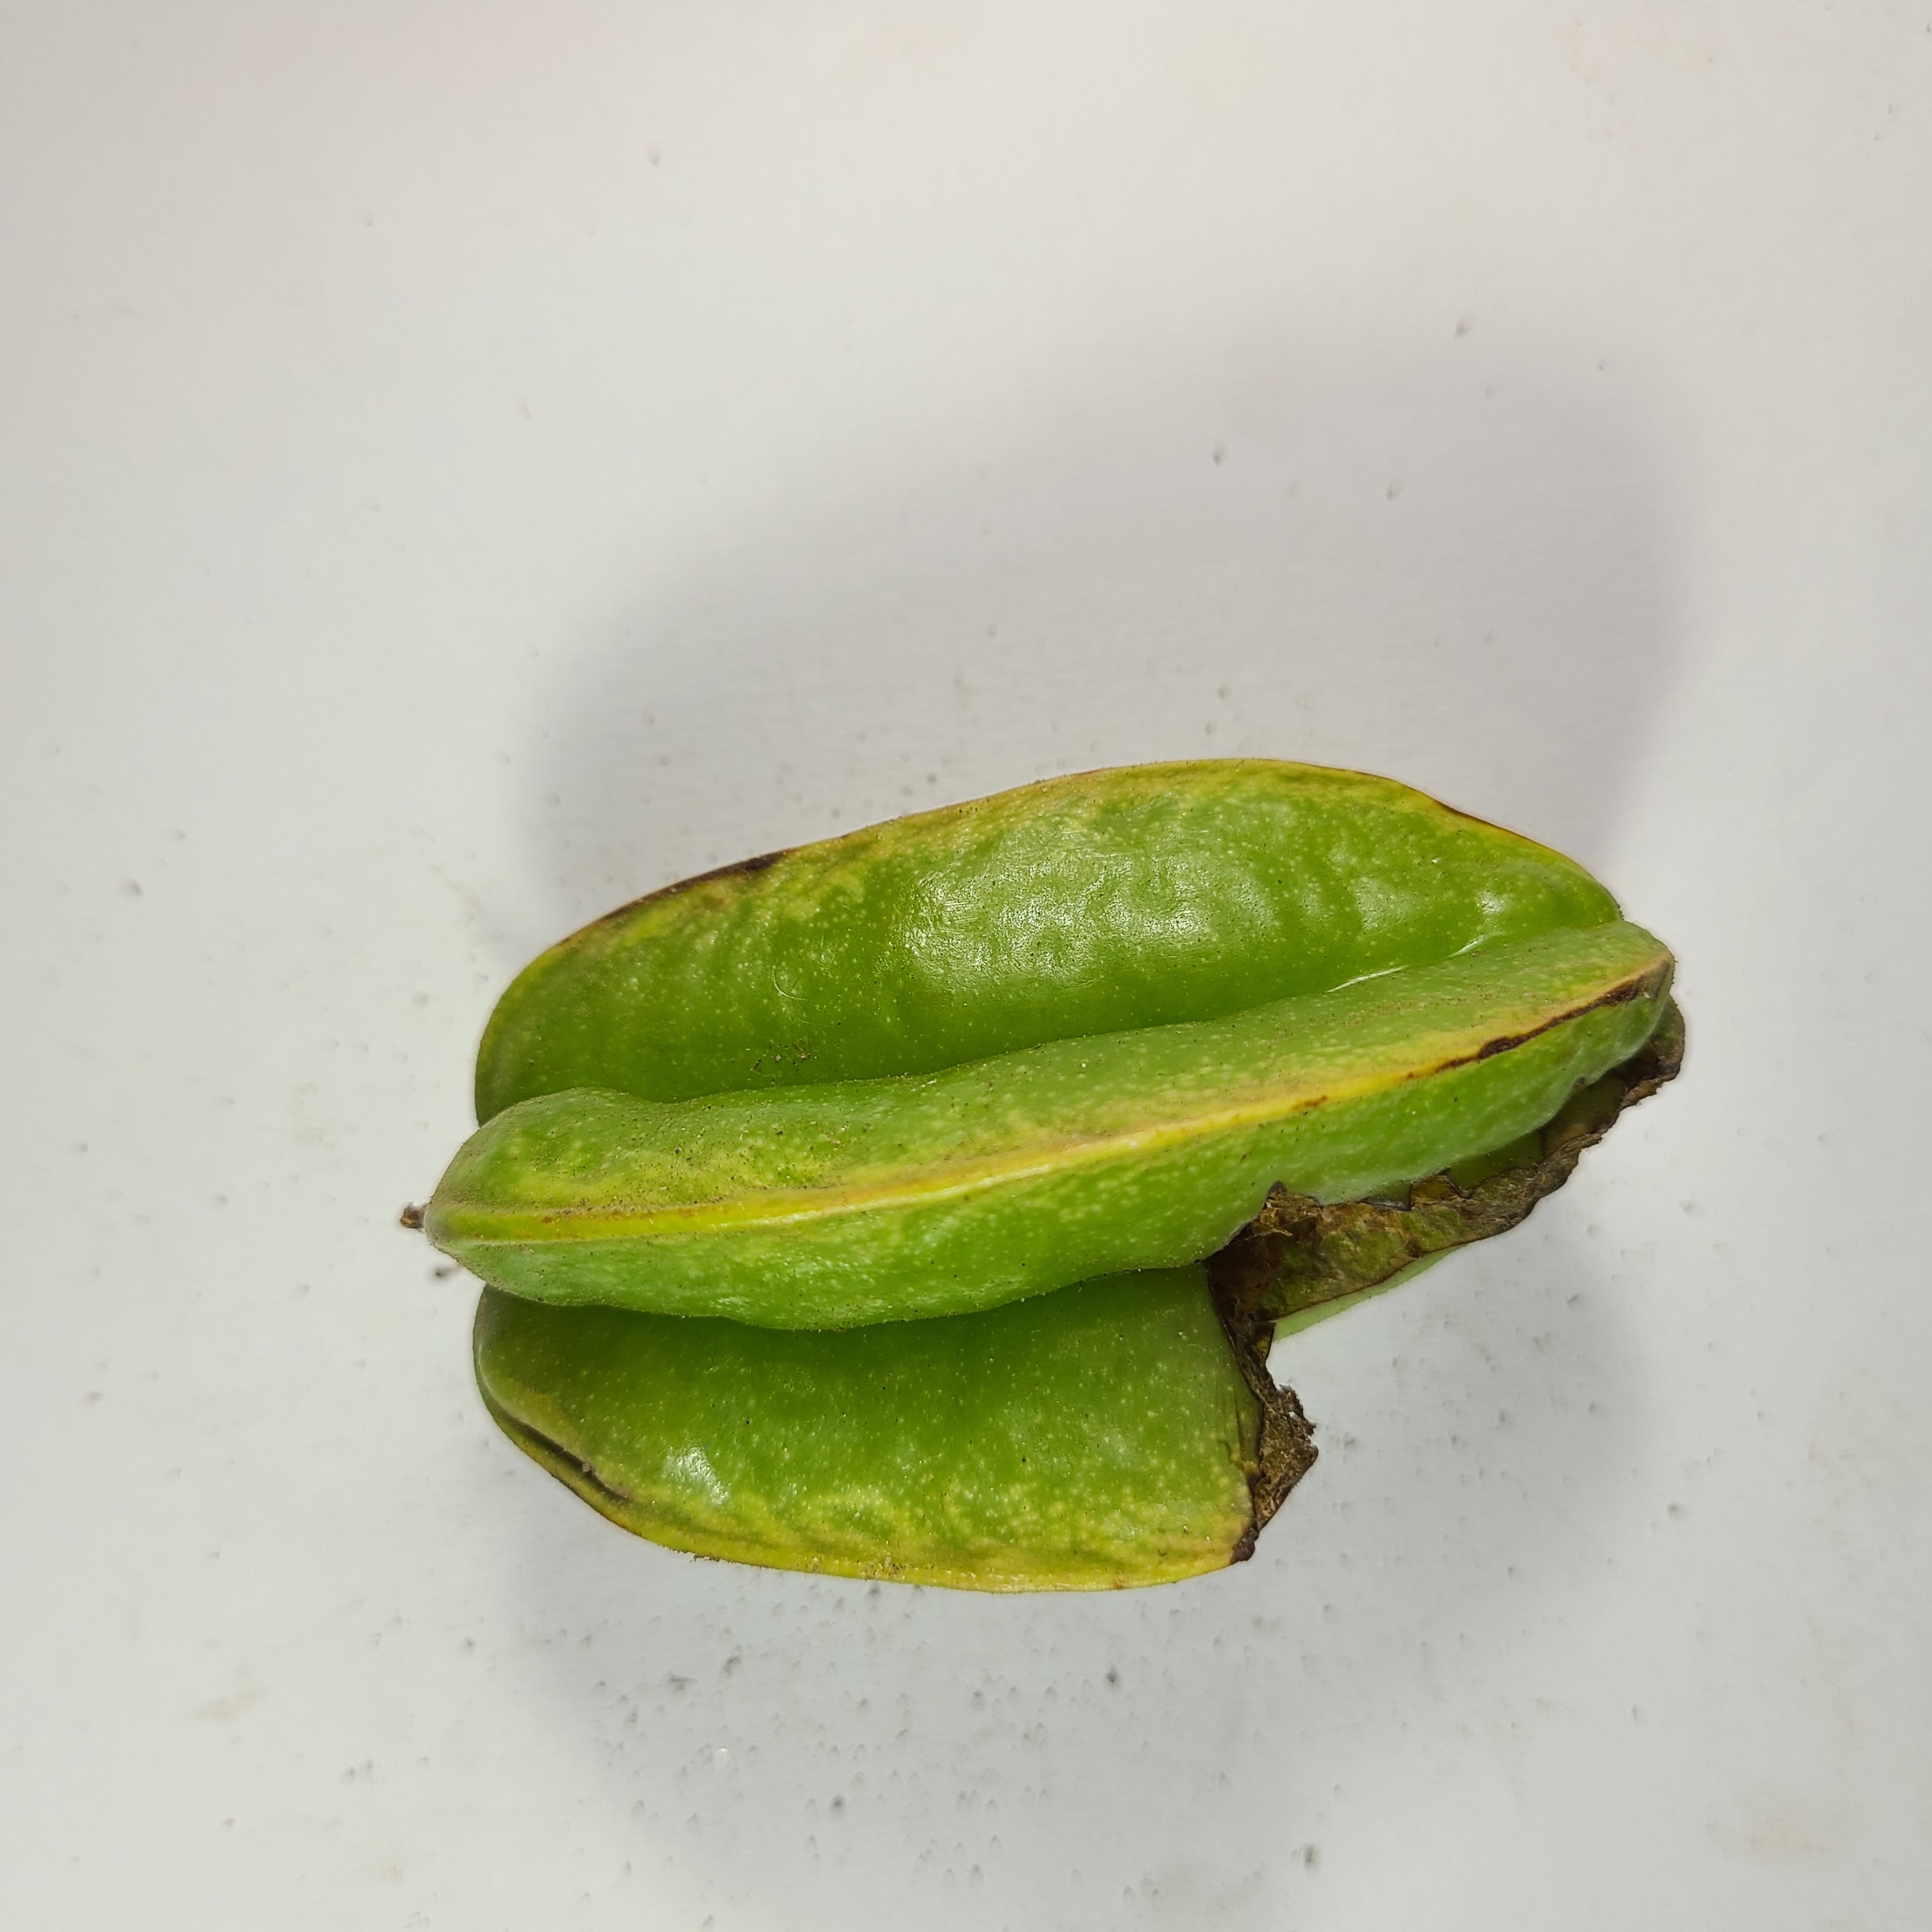
Label: Unhealthy Fruits